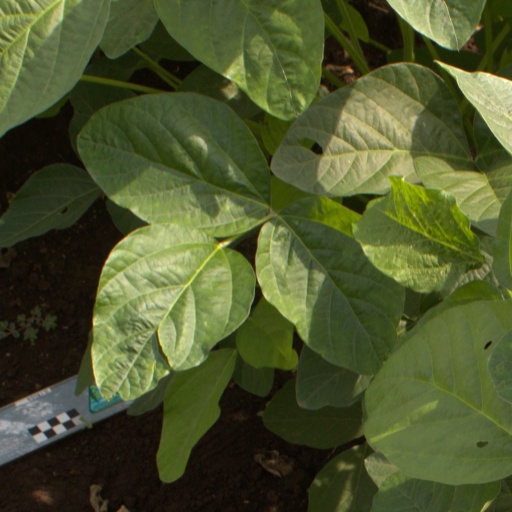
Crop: soybean